À l'ombre des derricks

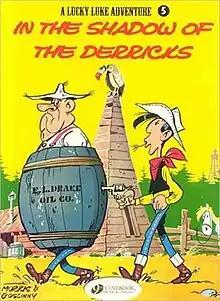
Cover of the English edition

À l'ombre des derricks is a Lucky Luke comic written by Goscinny and illustrated by Morris. It is the eighteenth title in the series and it was originally published by Dupuis in 1962, in French. English editions of this French series were published by Cinebook Ltd in 2007 as "In the Shadow of the Derricks". The story is based on the historical oil rush in Titusville, Pennsylvania in 1859.